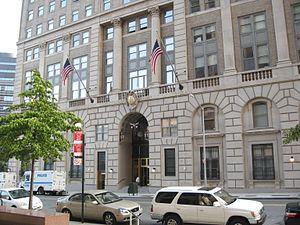
Le département de l’Éducation de la ville de New York est le district scolaire de New York. Le district a son siège dans le Tweed Courthouse, Manhattan. Le district est le plus grand district scolaire aux États-Unis.
Le 110 Livingston Street est un immeuble de style Beaux Arts situé à Downtown Brooklyn, à New York.